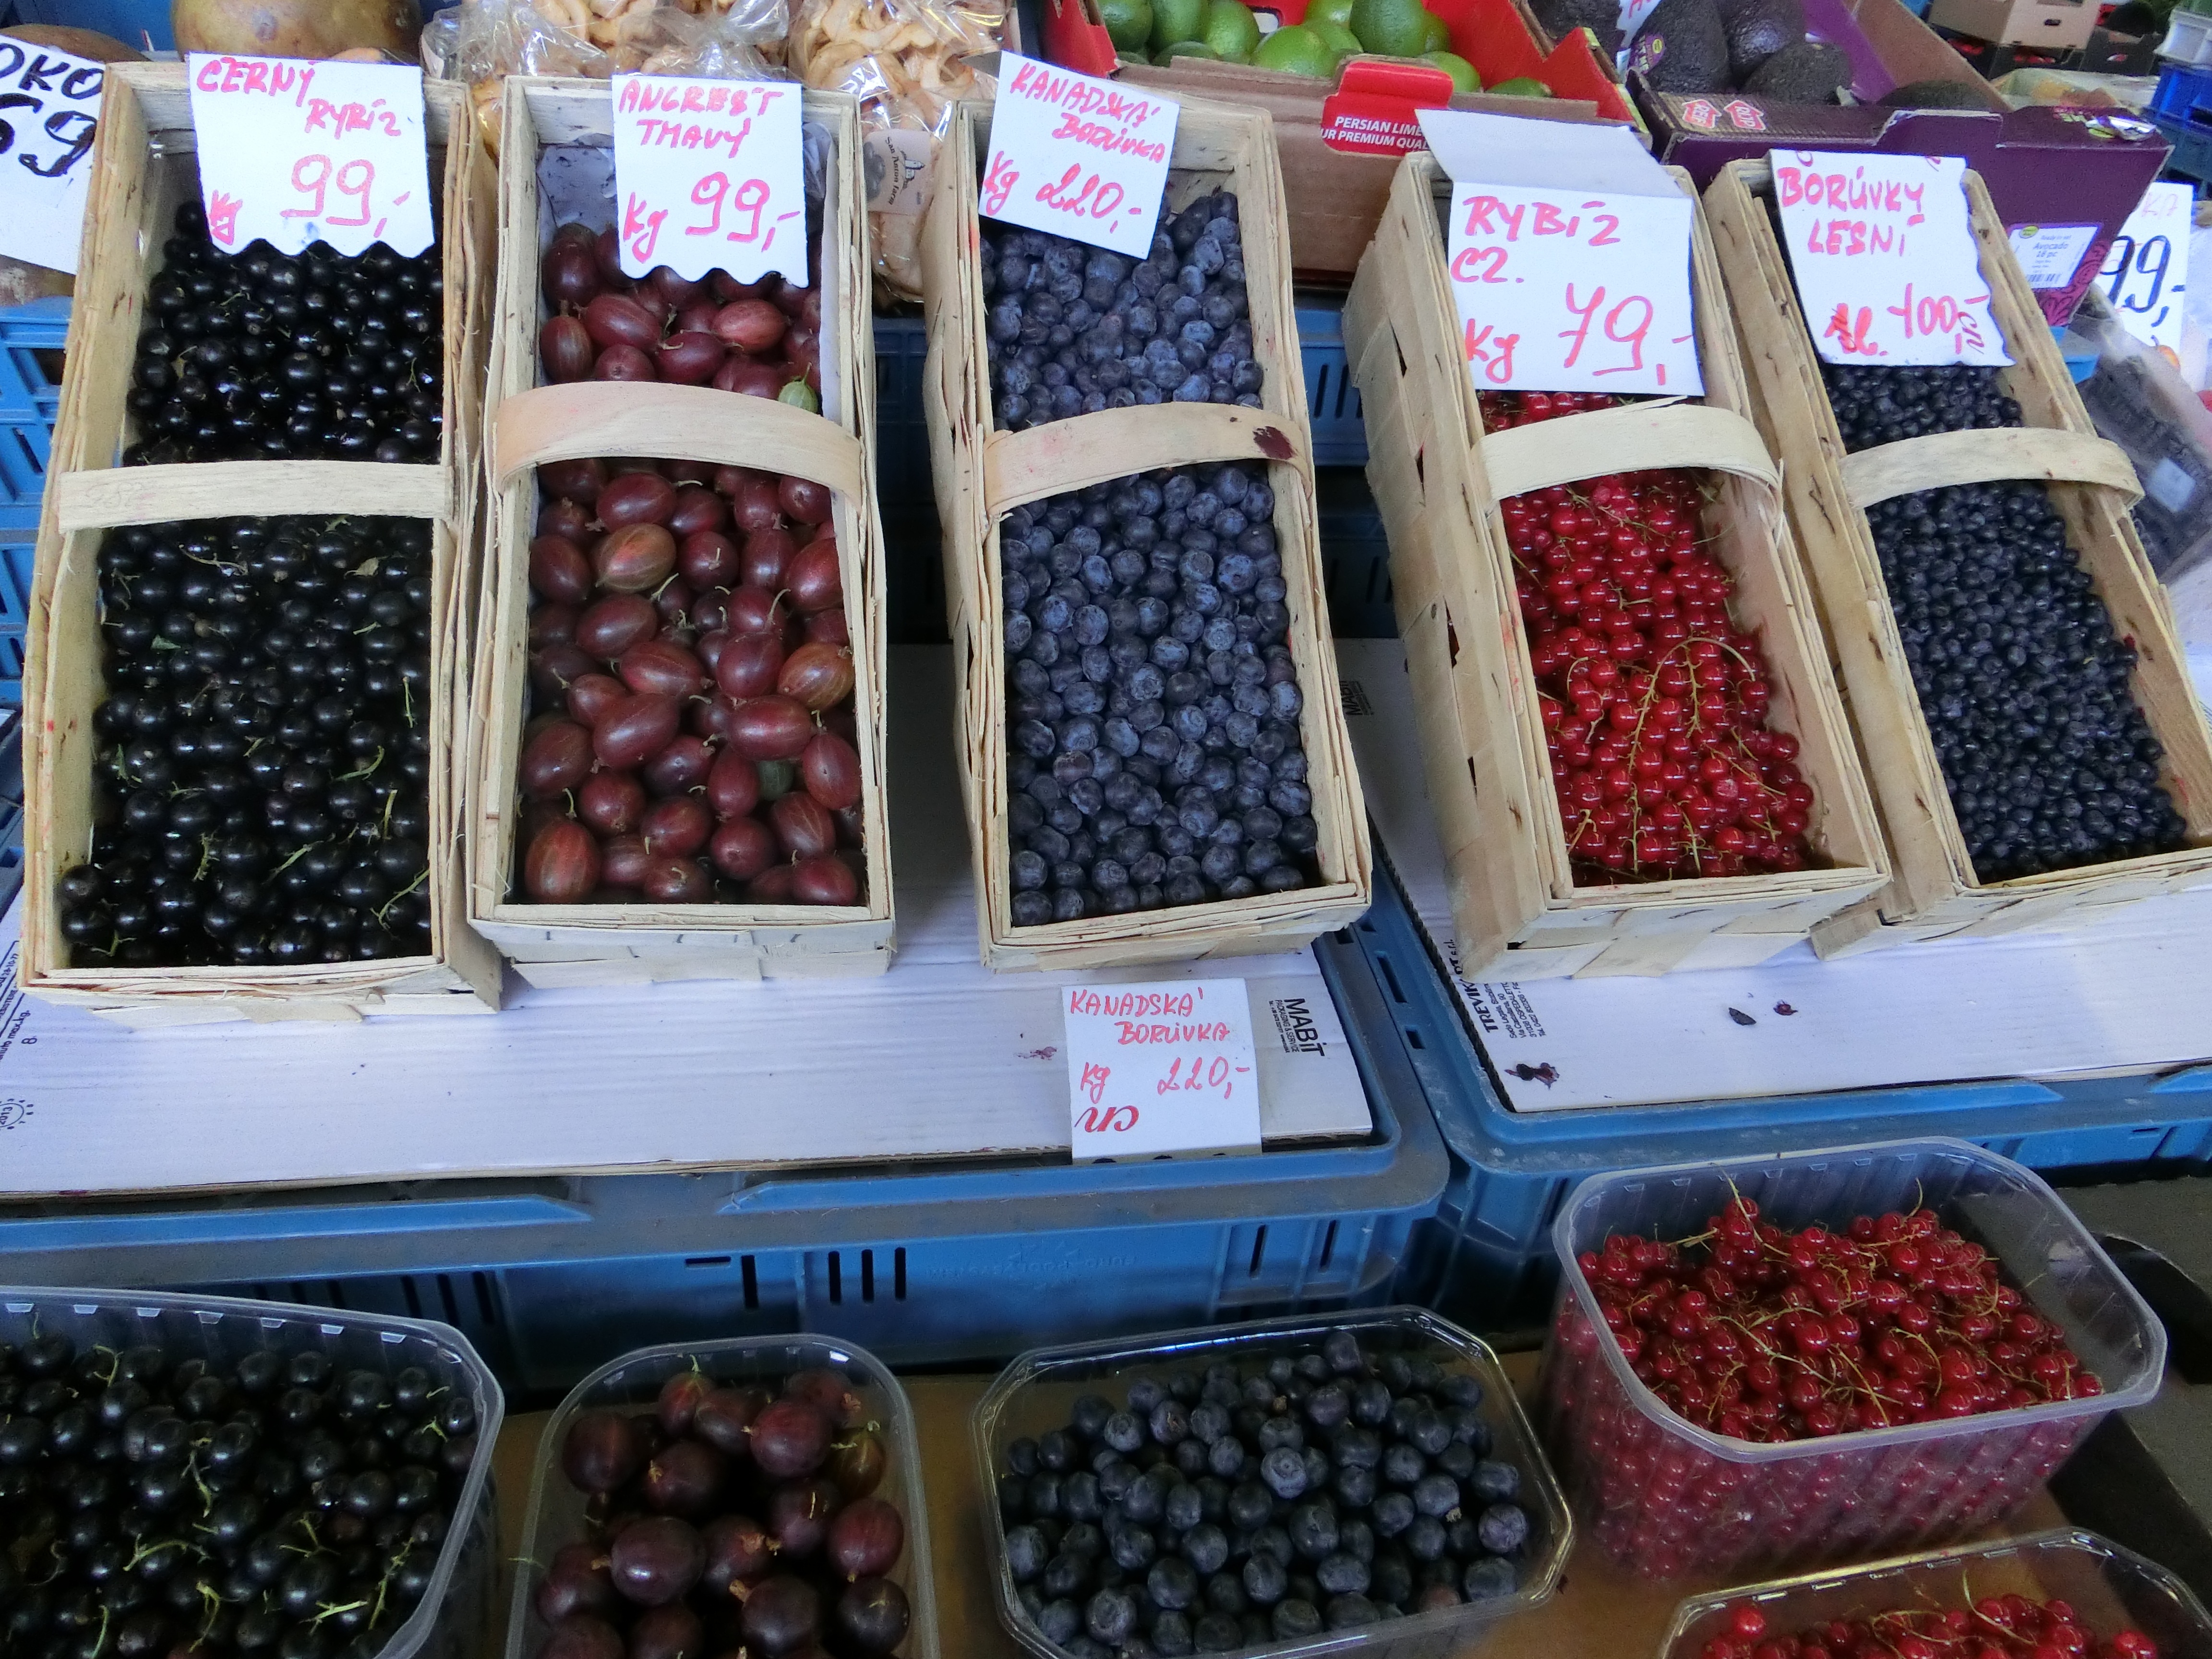
plant, fruit, berry, city, food, produce, bazaar, market, marketplace, public space, berries, fruit stand, fruits of the forest, human settlement